Leo Singer

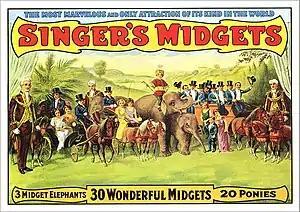
Poster advertising "Singer's Midgets" (circa 1915)

Leopold von Singer (May 3, 1877 – March 5, 1951) was an Austrian-born American manager of an entertainment troupe called Singer's Midgets, that were a popular vaudeville group in the first half of the twentieth century.